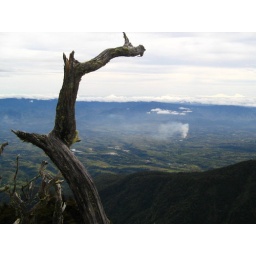
This is what remains of the tree after a forest fire in Kitanglad in 1983.